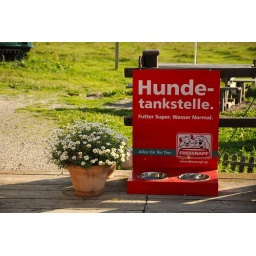
I was surprised how they treat dogs in the mountains in Austria. I found thee at every cottage.